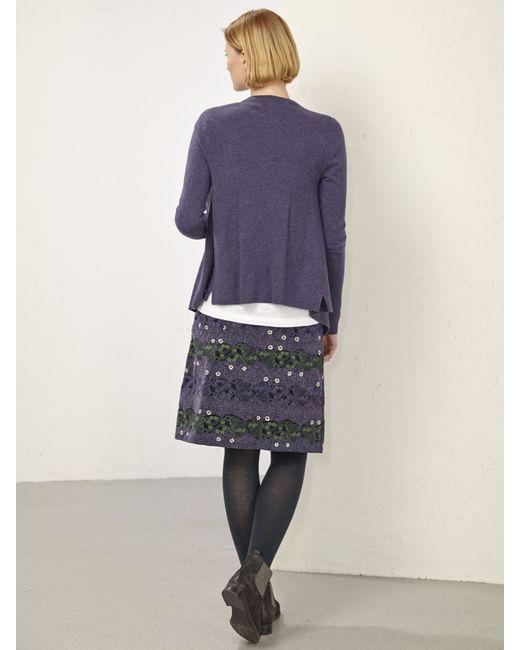
Baumwollbluse und -rock in Flieder, Bürokleidung